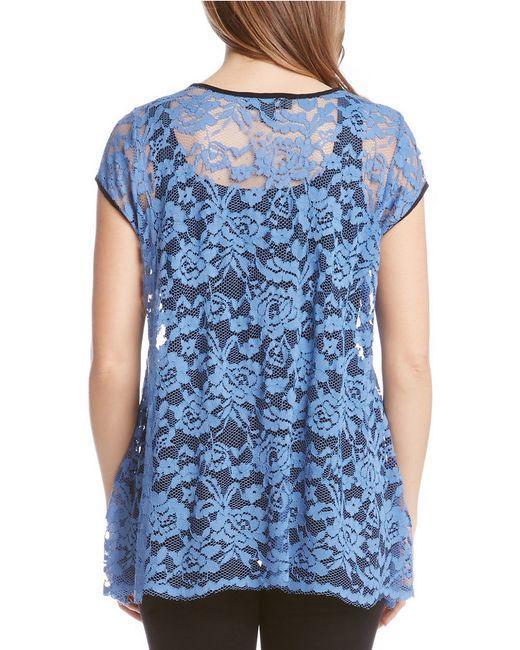
sommer lässig geschichtete Top-Bluse, schwarzes Baumwoll-Tanktop mit U-förmigem Ausschnitt und blauem Rundhals-Blumenspitzenüberzug mit Flügelärmeln